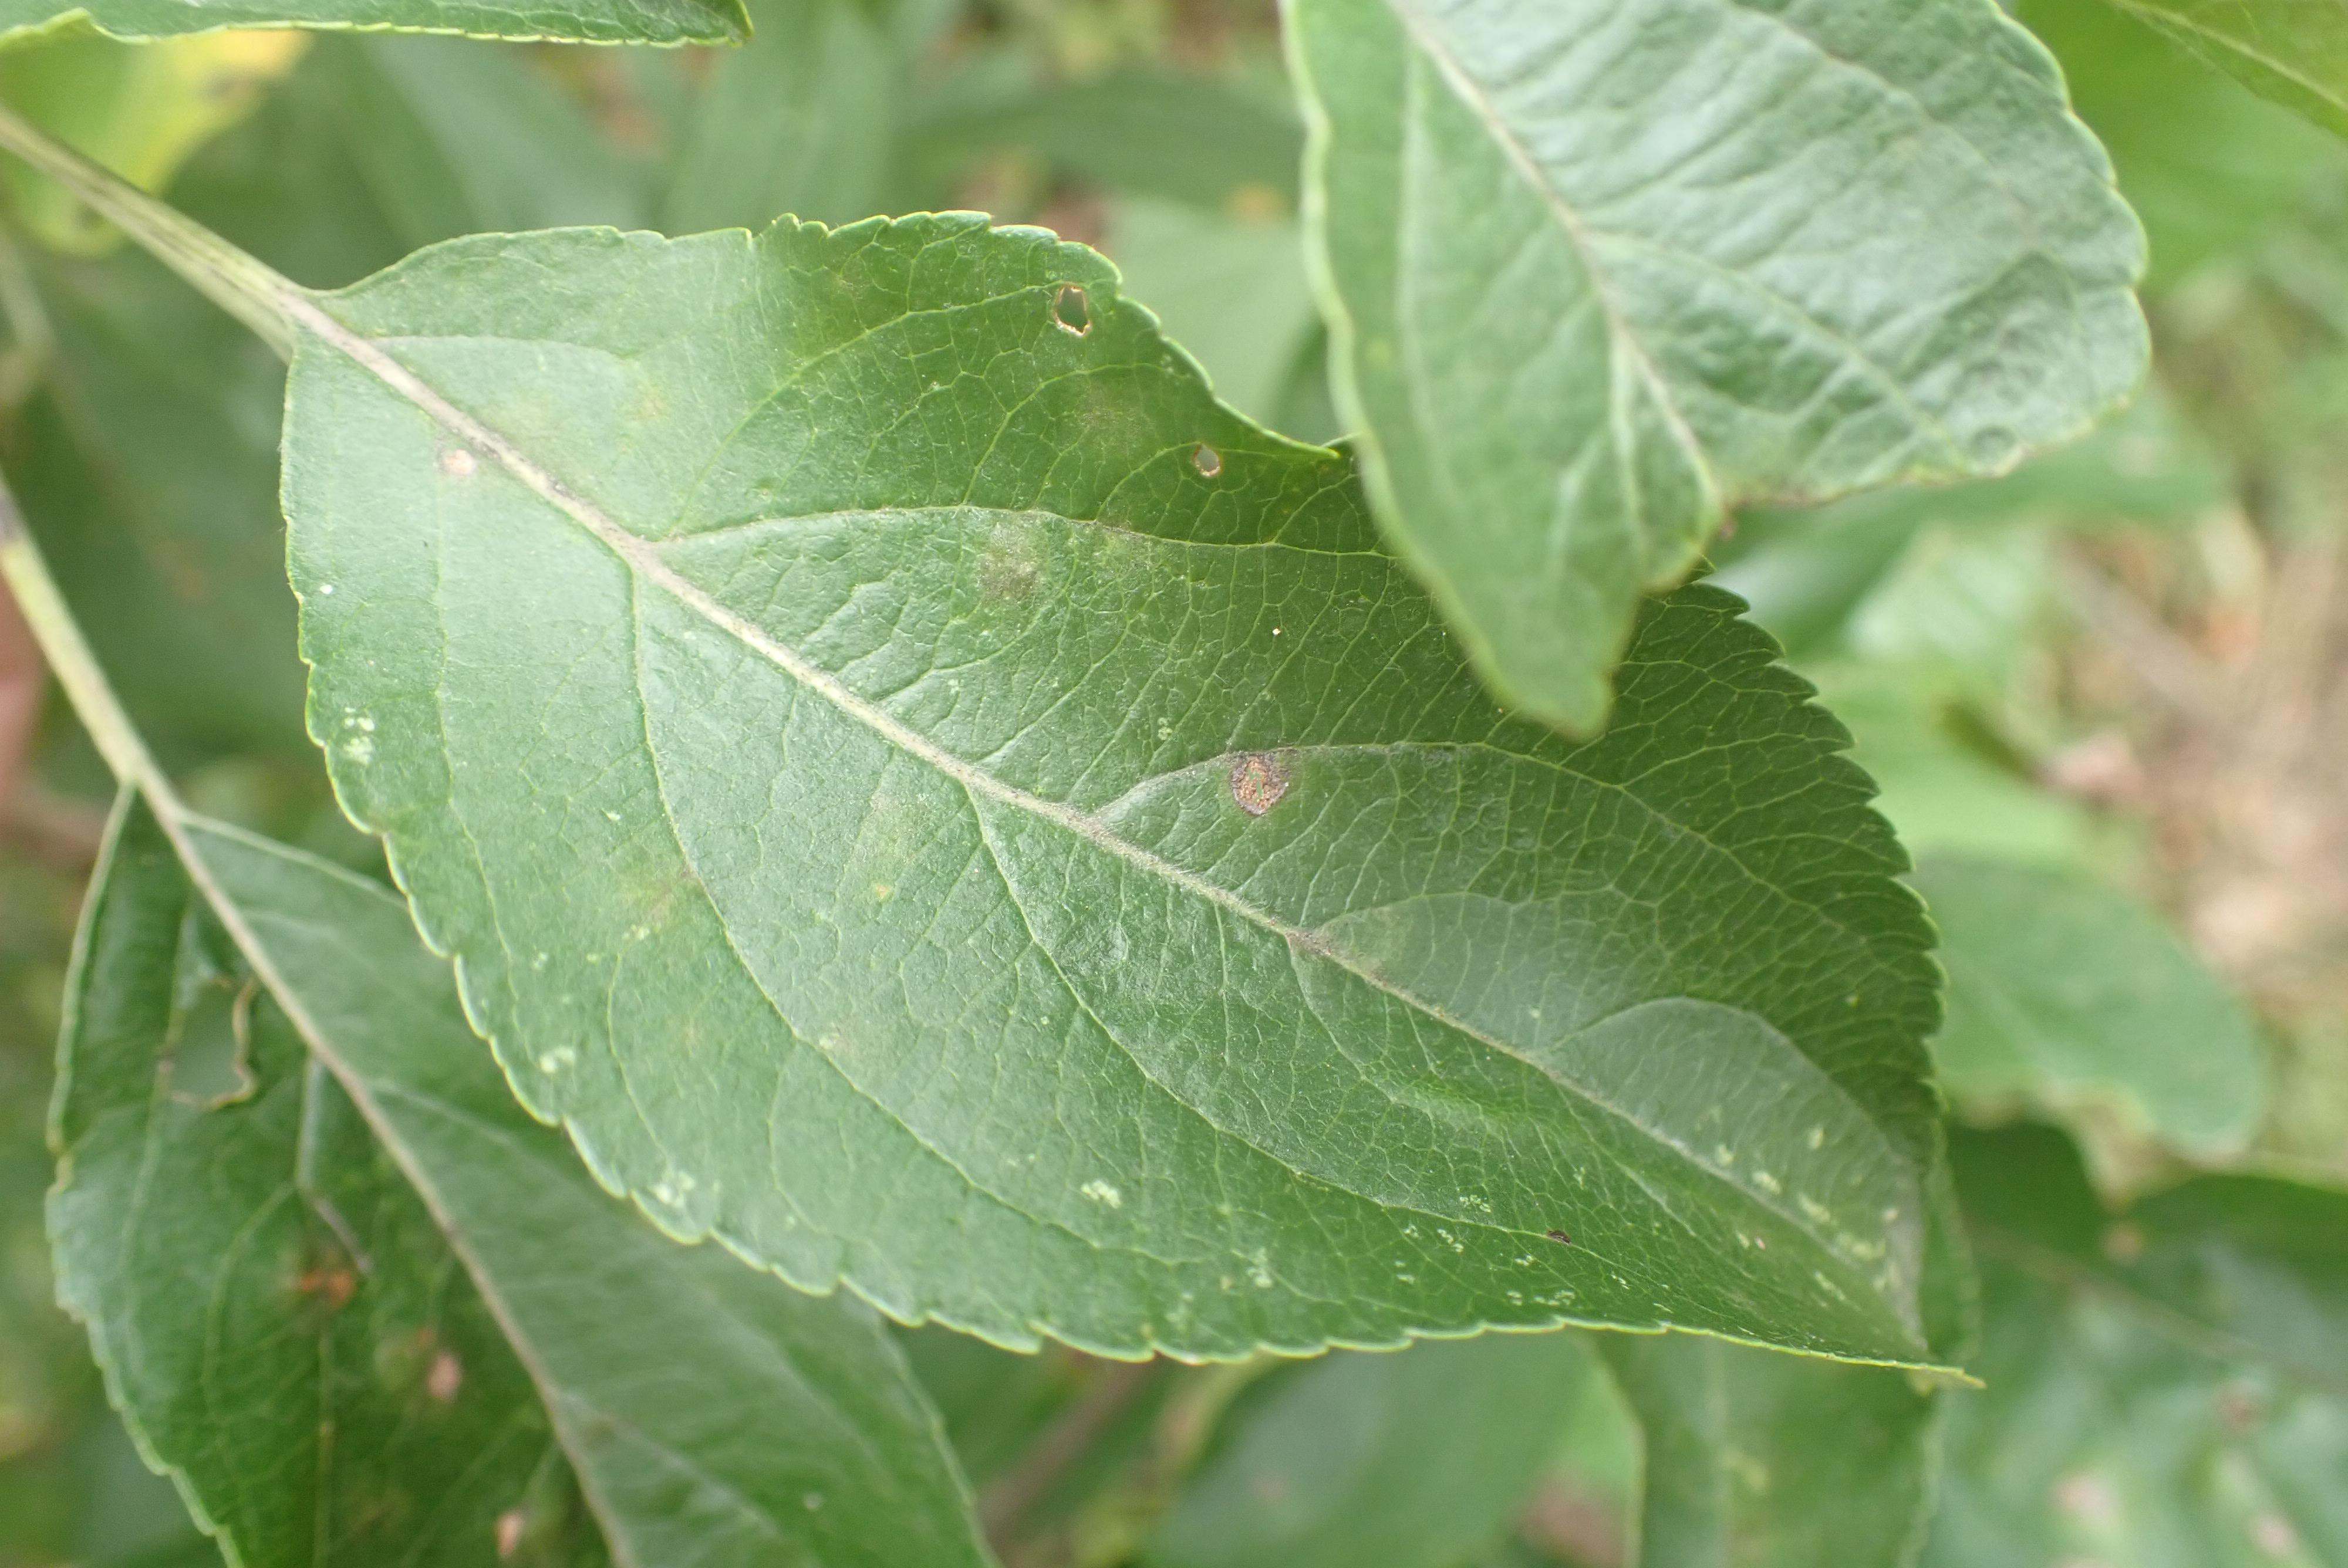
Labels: complex